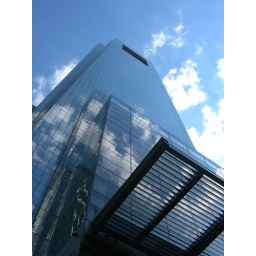
The tallest green building in the world